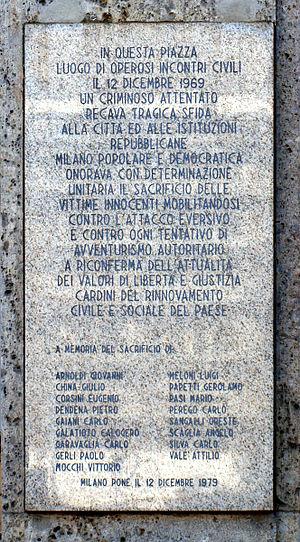
En Italie, les années de plomb recouvrent une période historique d'une quinzaine d'années, comprise entre la fin des années 1960 et le début des années 1980, pendant laquelle une tension politique poussée à l'extrême débouche sur des violences de rue, le développement de la lutte armée et des actes de terrorisme.